William Rowley (Royal Navy officer)

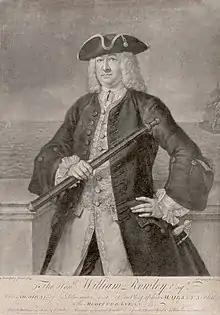
Sir William Rowley

Admiral of the Fleet Sir William Rowley KB (c. 1690 – 1 January 1768) was a Royal Navy officer. He distinguished himself by his determination as commander of the vanguard at the Battle of Toulon in February 1744 during the War of the Austrian Succession. He went on to be Commander-in-Chief of the Mediterranean Fleet in August 1744 and successfully kept the Spanish and French fleets out of the Mediterranean area but was relieved of his command following criticism of his decision as presiding officer at a court-martial.